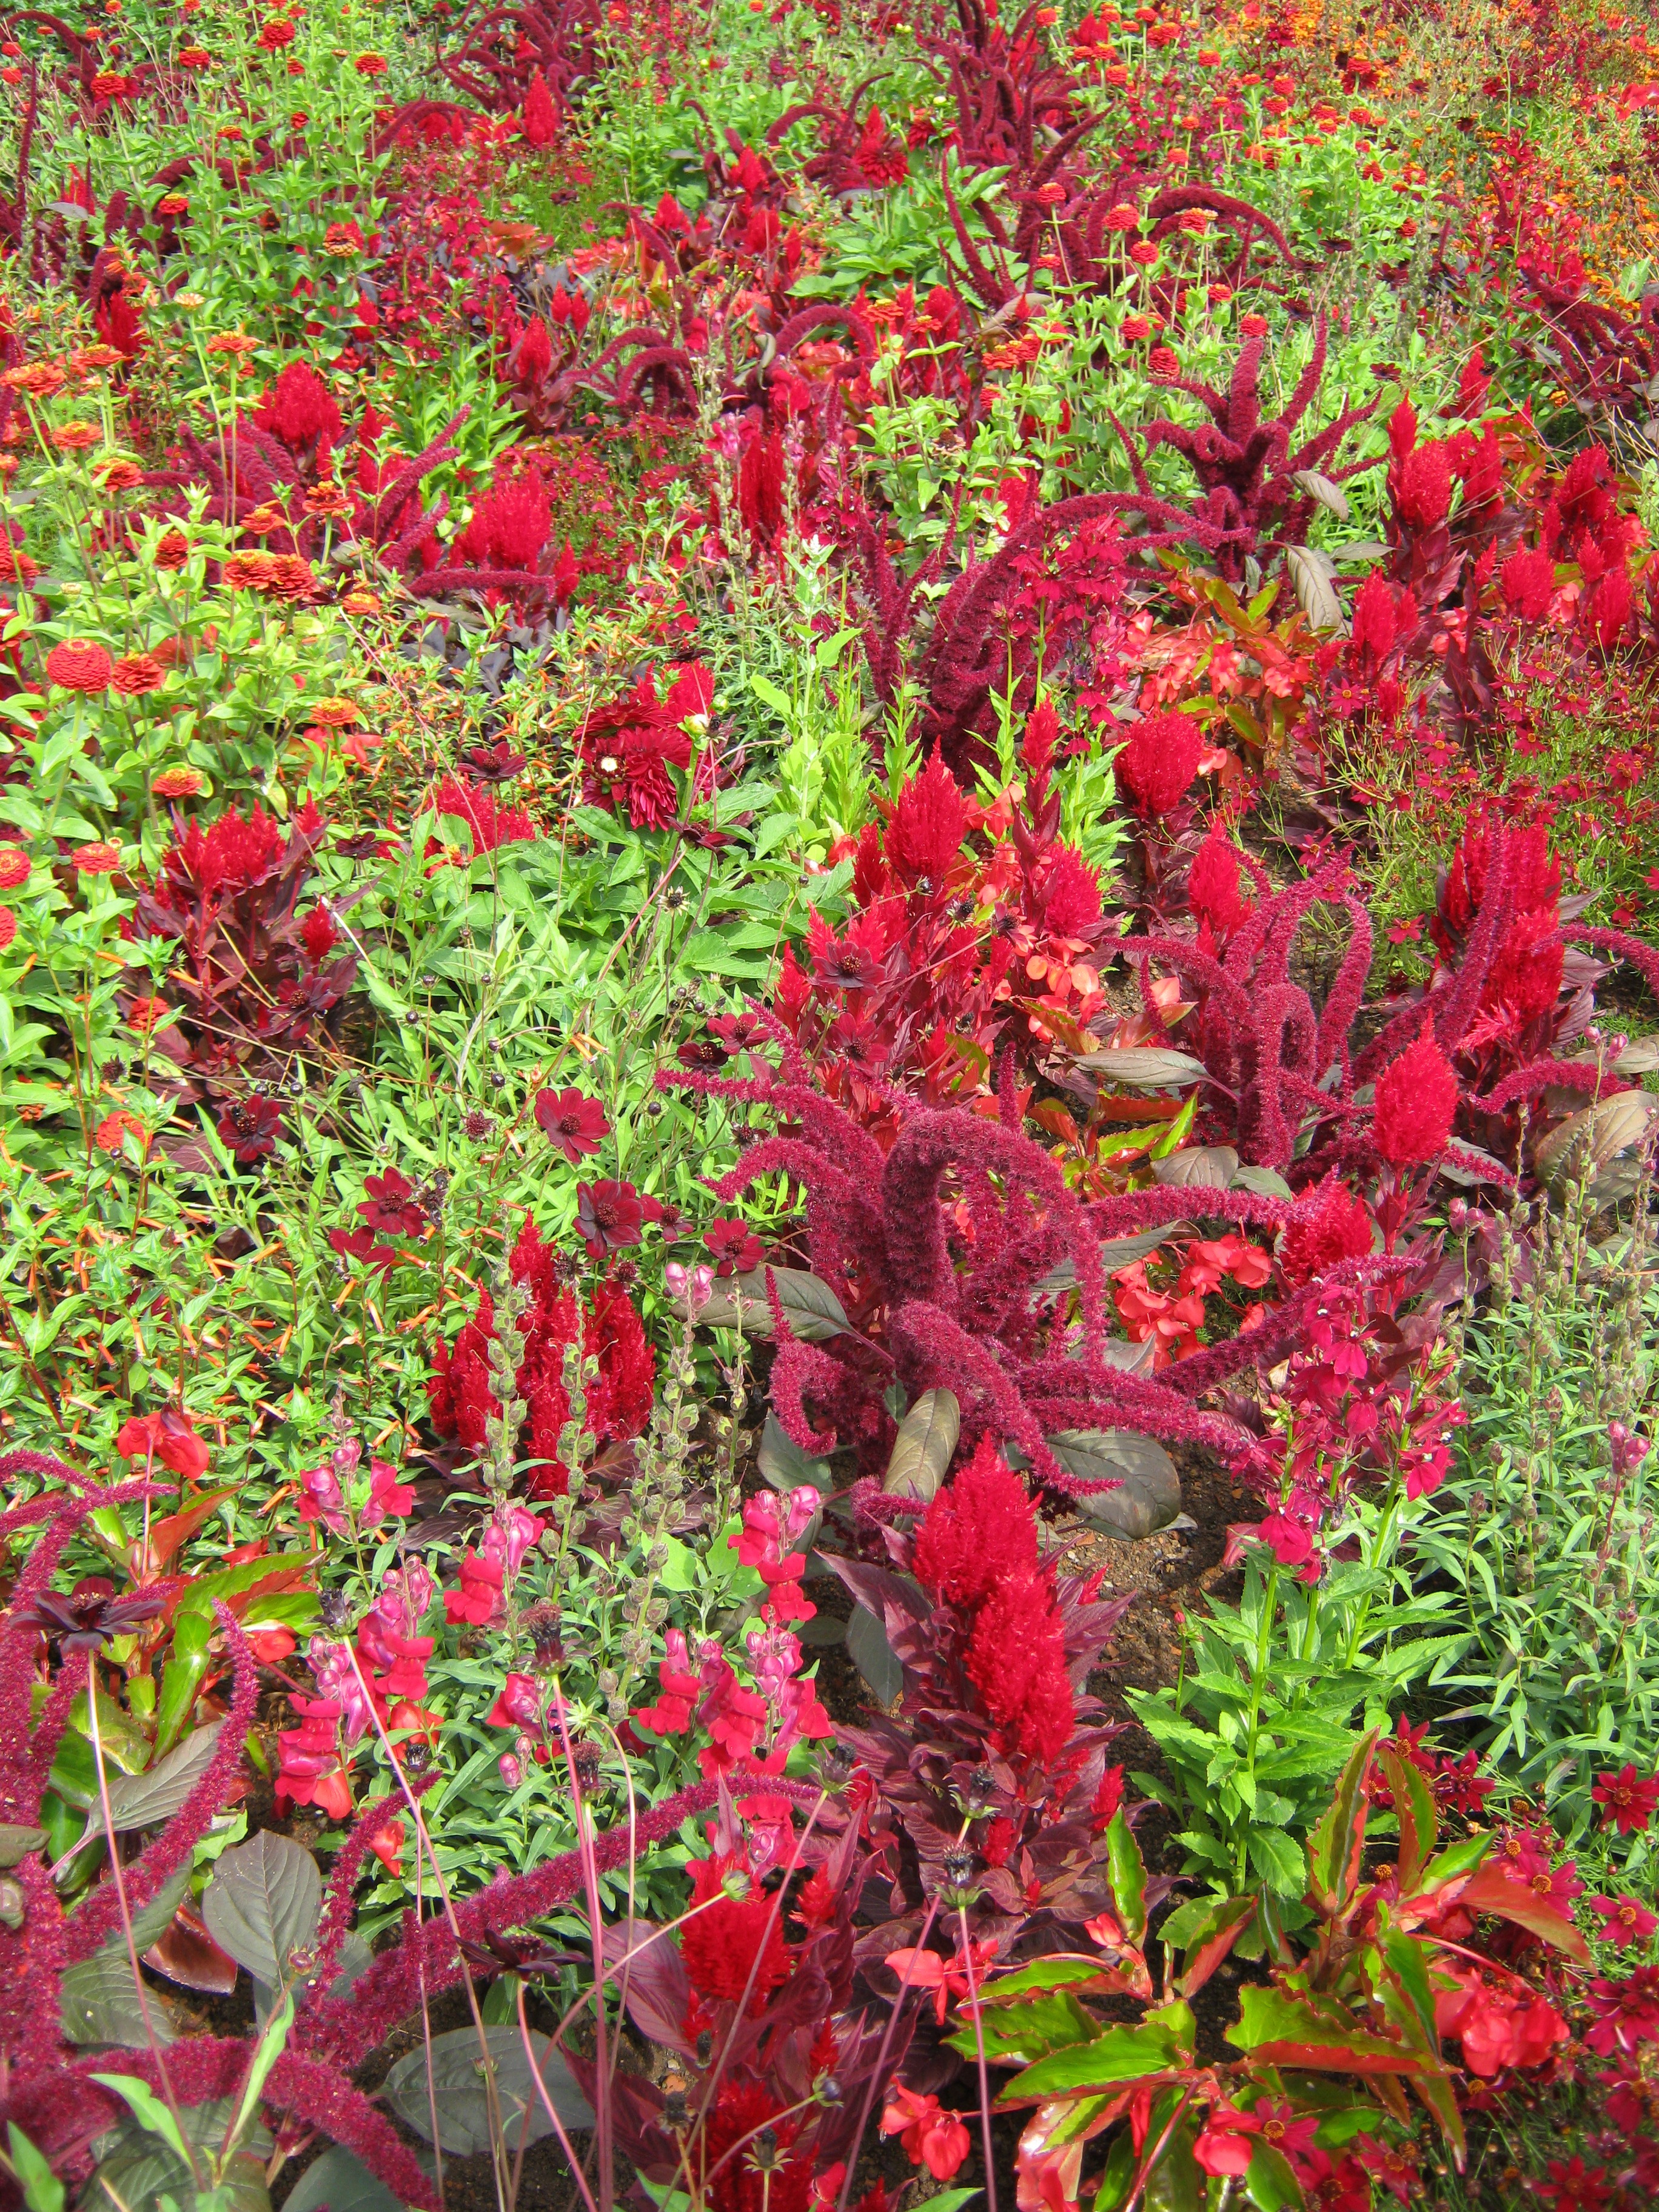
plant, flower, decoration, orange, red, herb, color, colorful, yellow, garden, flora, wildflower, flowers, bed, decorative, shrub, bright, flower meadow, noble, bl tenmeer, flowering plant, discounts, german federal horticultural show, annual plant, land plant, garden exhibition, castilleja, scarlet beebalm